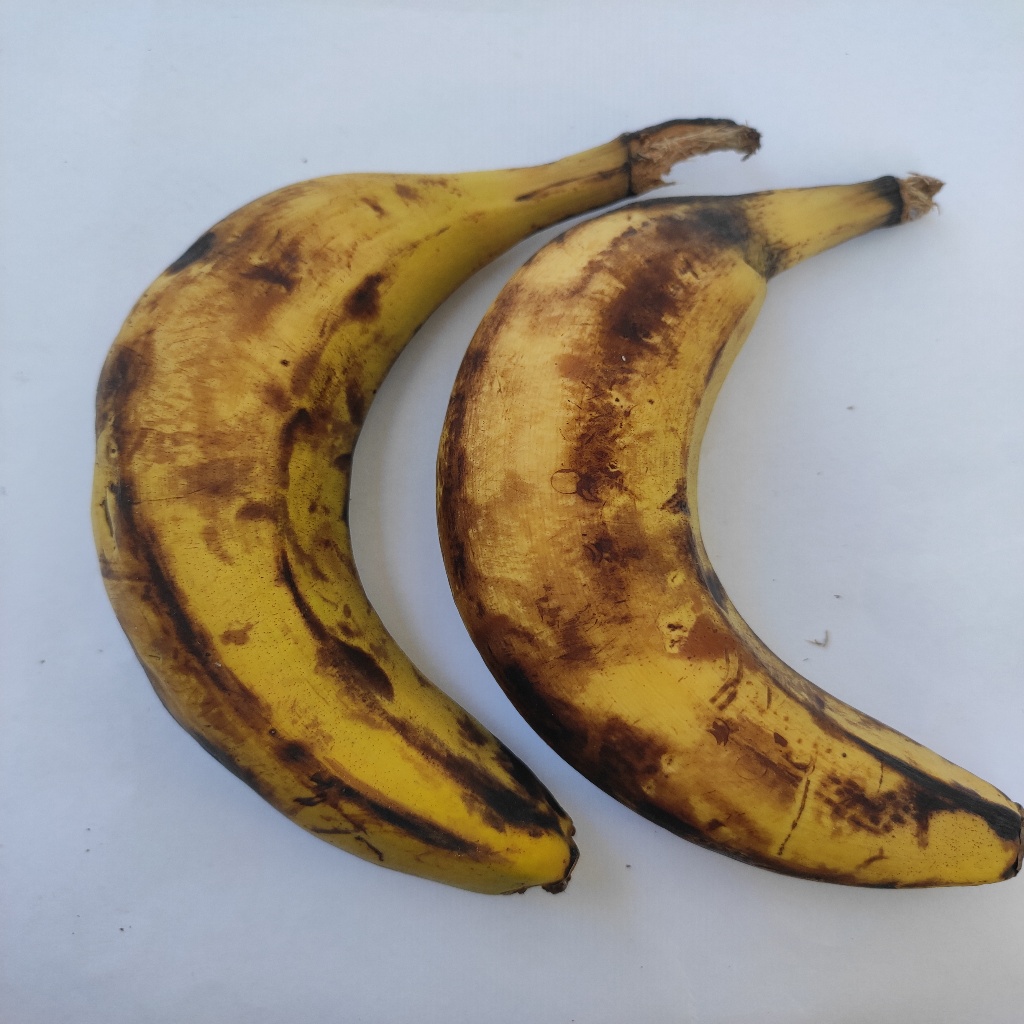
Crop: banana
Quality class: Defect